TMEM176B

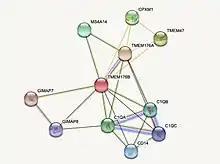
Diagram of the TMEM176B interacting proteins.

There are 11 promoters in TMEM176B. The promoter region before isoform a is 1101 bp and covers 150,799,077-150,800,177.